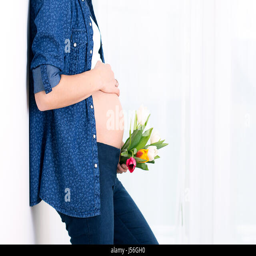
young pregnant woman , holding tulip flowers , leaning on a wall , back light